Expedition 53

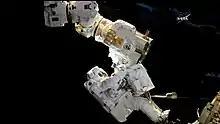
EVA 3 on October 20, 2017

On October 20, Bresnik and Acaba exited the station for their 3rd spacewalk of the mission. They installed a new camera system on the end of Canadarm2's LEE, an HD camera on the starboard truss of the ISS and replaced a fuse on the Dextre robotic arm. Bresnik also installed a new radiator grapple bar, prepped one of two spare pumps and started work on the second. This was Bresnik's 5th career spacewalk, bringing his total EVA hours to 32, and Acaba's third spacewalk, bringing his total hours to 19.